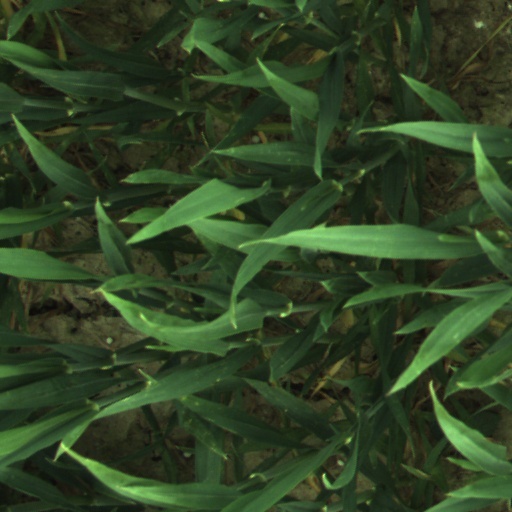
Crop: wheat